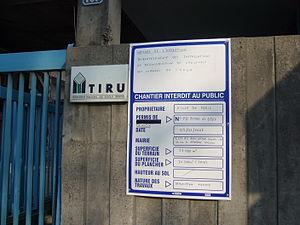
Permis de démolir accordé pour la démolition de l'usine de traitement des déchets TIRU.
La TIRU d'Issy-les-Moulineaux, acronyme de « traitement industriel des résidus urbains », était une usine de traitement des déchets ménagers du Syctom présente sur le territoire de la commune française d'Issy-les-Moulineaux.